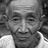
Emotion: neutral